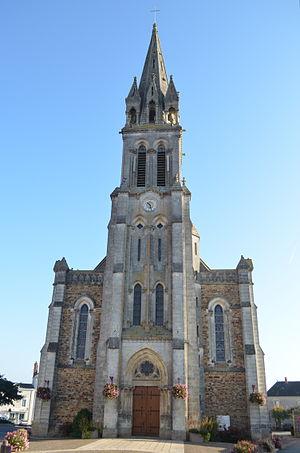
Eglise - Port-Saint-Père (Loire-Atlantique)
La liste des églises de la Loire-Atlantique recense de la manière la plus complète possible les églises, cathédrales et basiliques situées dans le département français de la Loire-Atlantique.
Port-Saint-Père est une commune de l'ouest de la France, située dans le département de la Loire-Atlantique, en région Pays de la Loire.